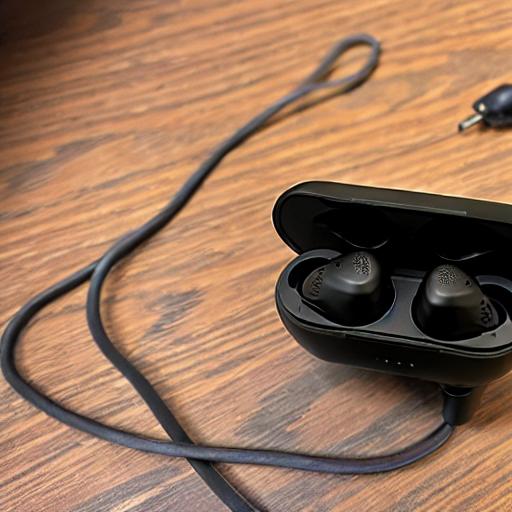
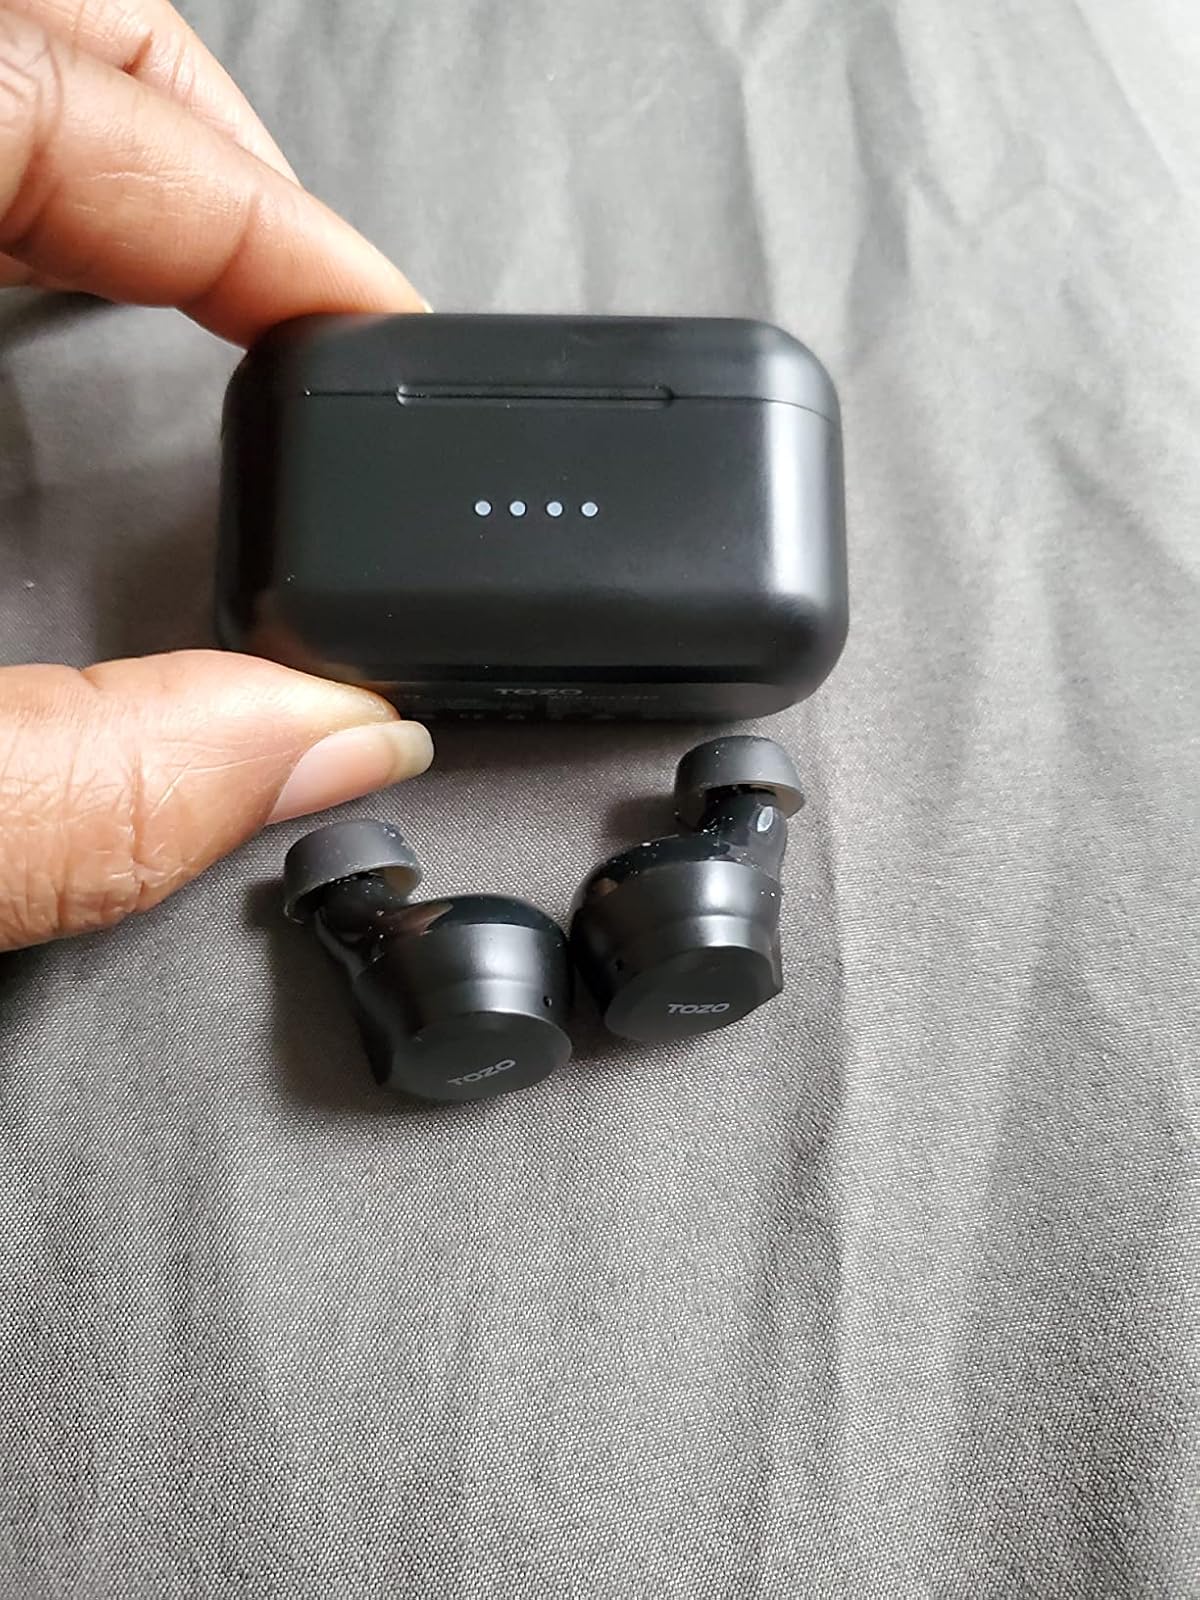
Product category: earbuds
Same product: no